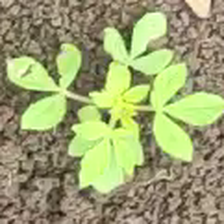
Weed species: Sicklepod_(Senna obtusifolia)